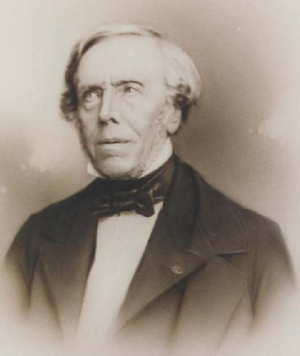
Jean Baptiste Charles Joseph Belanger
Jean Baptiste Charles Joseph Belanger, né le 4 avril 1790 à Valenciennes, mort le 8 mai 1874 à Neuilly-sur-Seine, est un mathématicien français.
L'emplacement des noms sur la tour